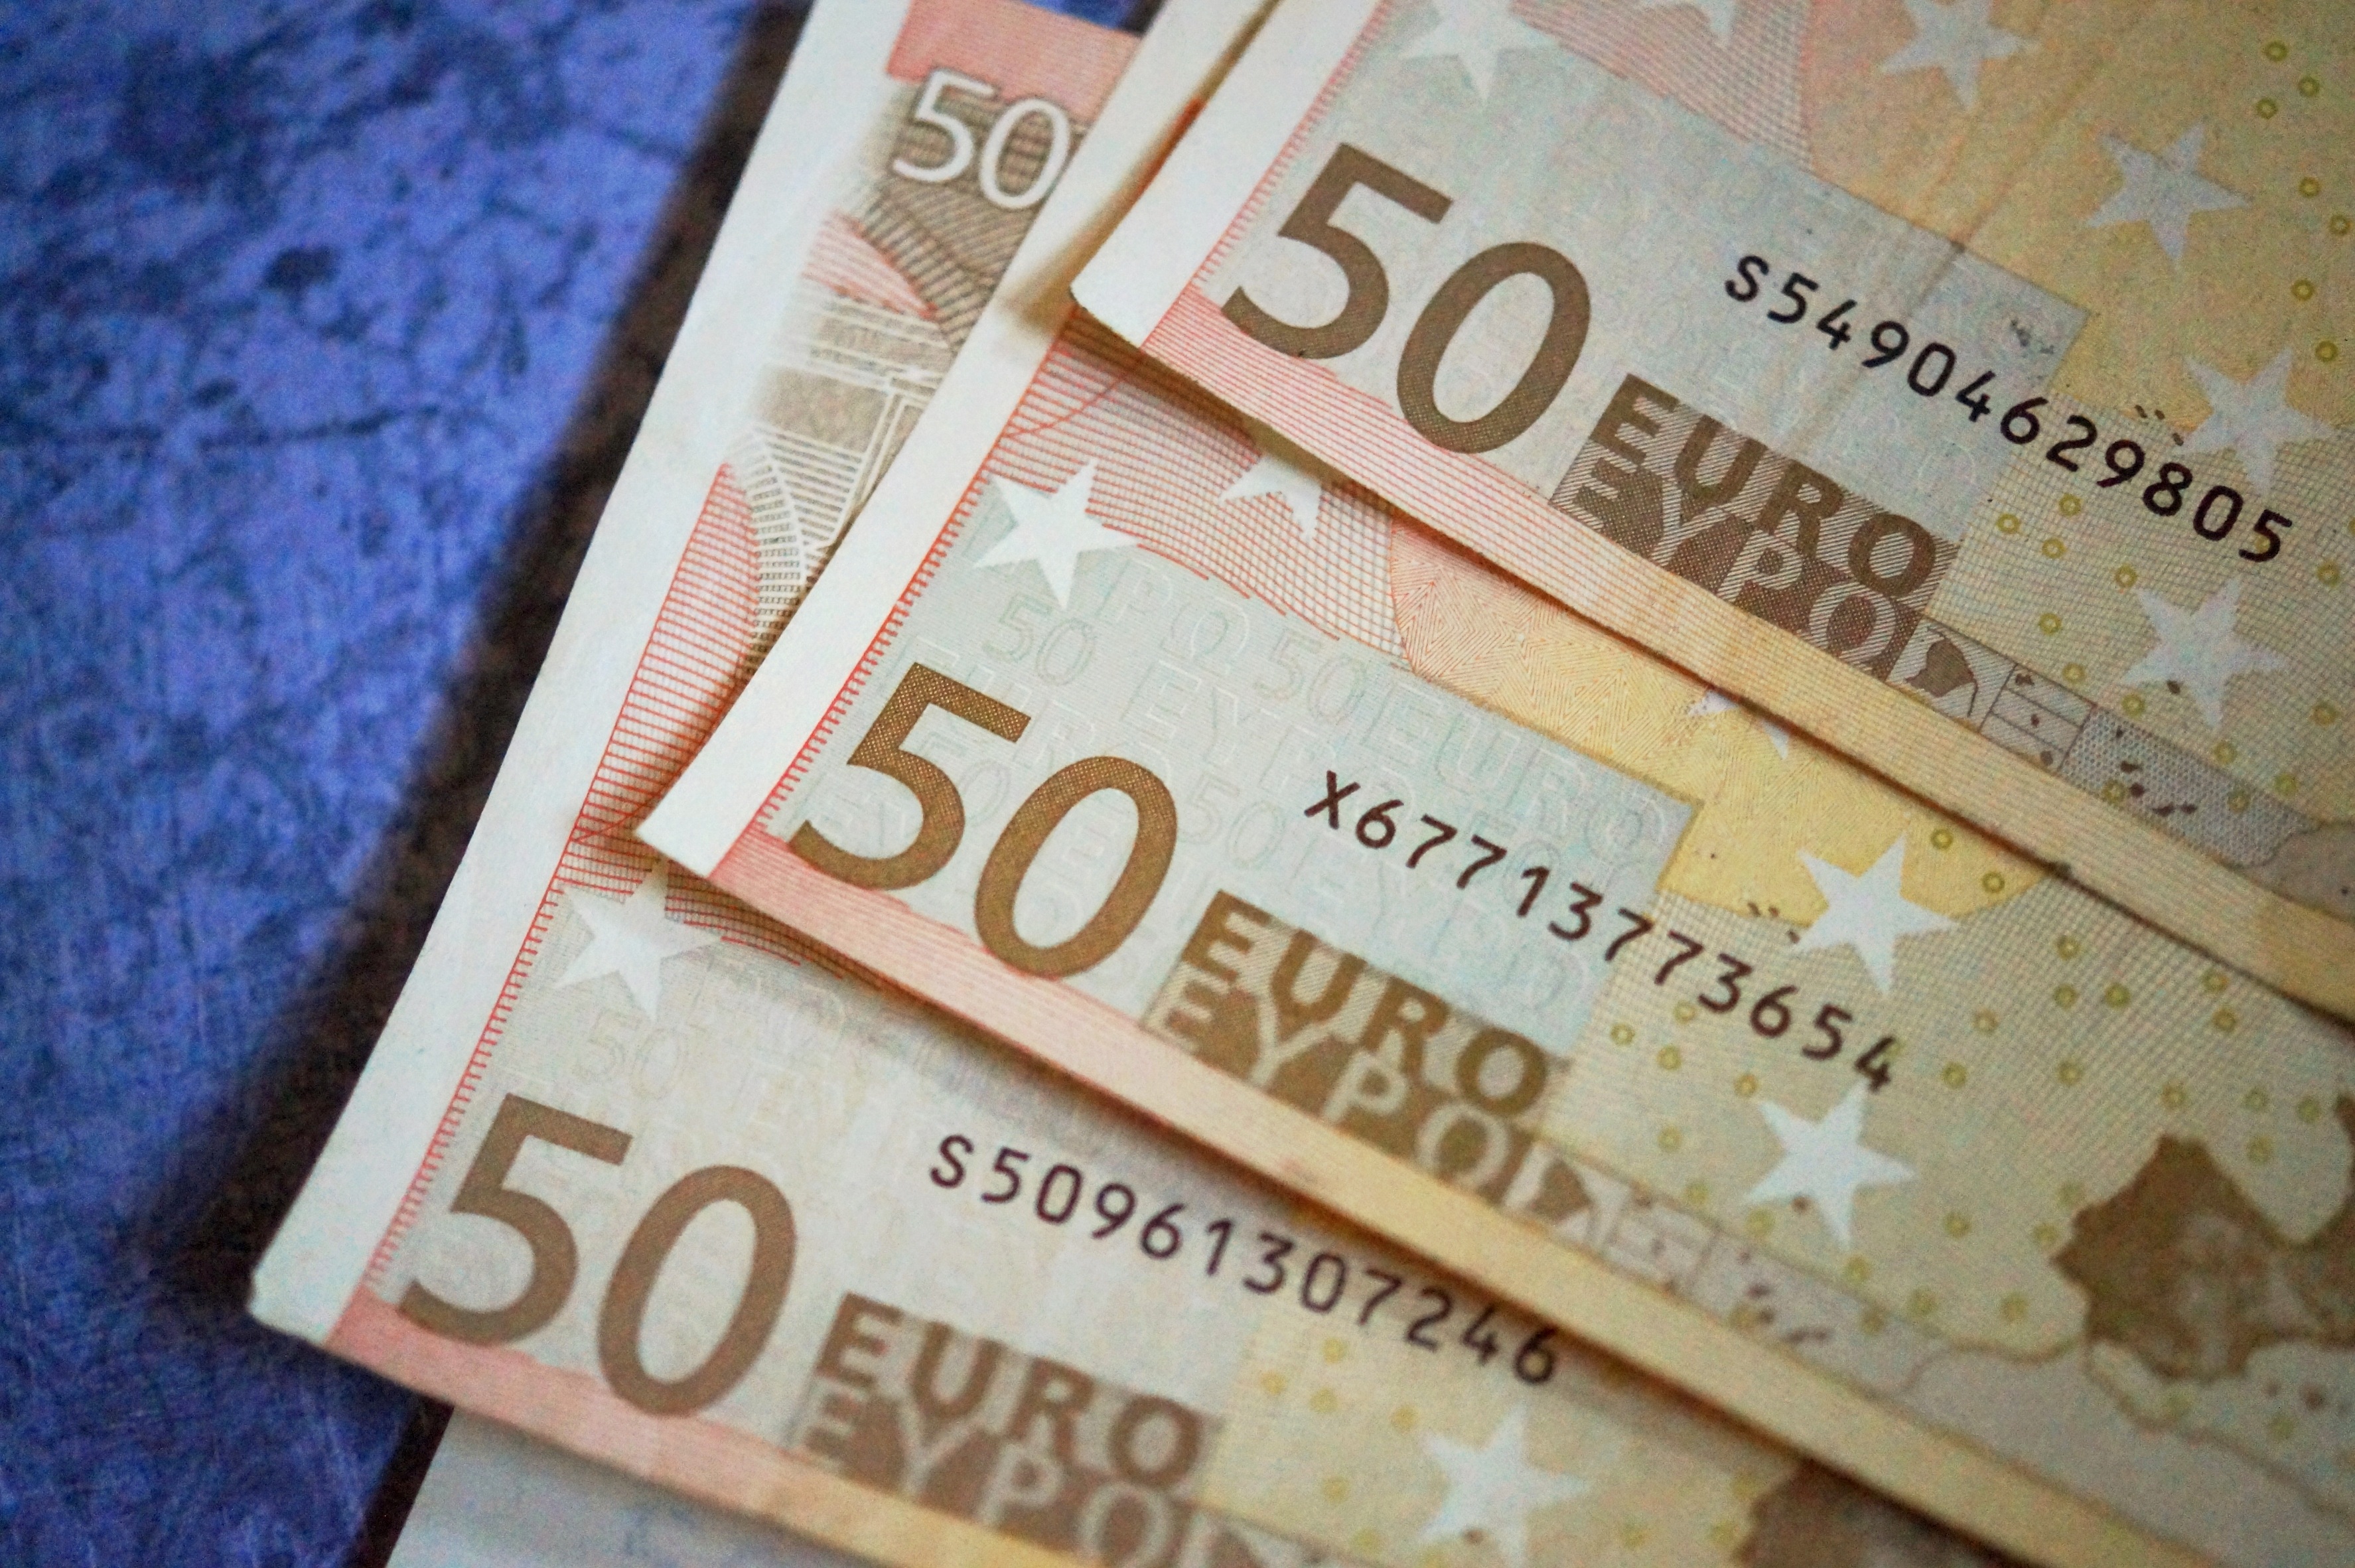
advertising, money, paper, material, label, brand, cash, currency, 50, document, seem, banknote, euros, bank note, paper money, fifty, euro notes, monetary sum